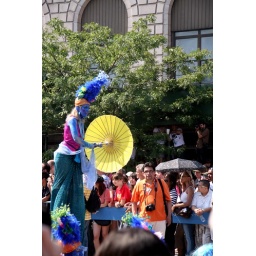
standing tall mermaid & guy in orange shirt